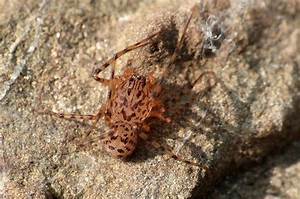
Label: spider